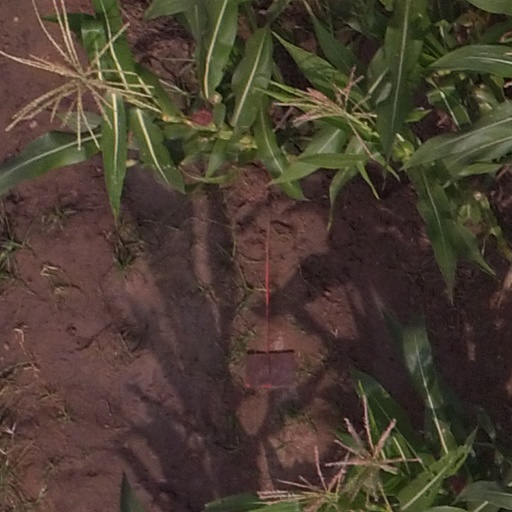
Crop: maize; corn